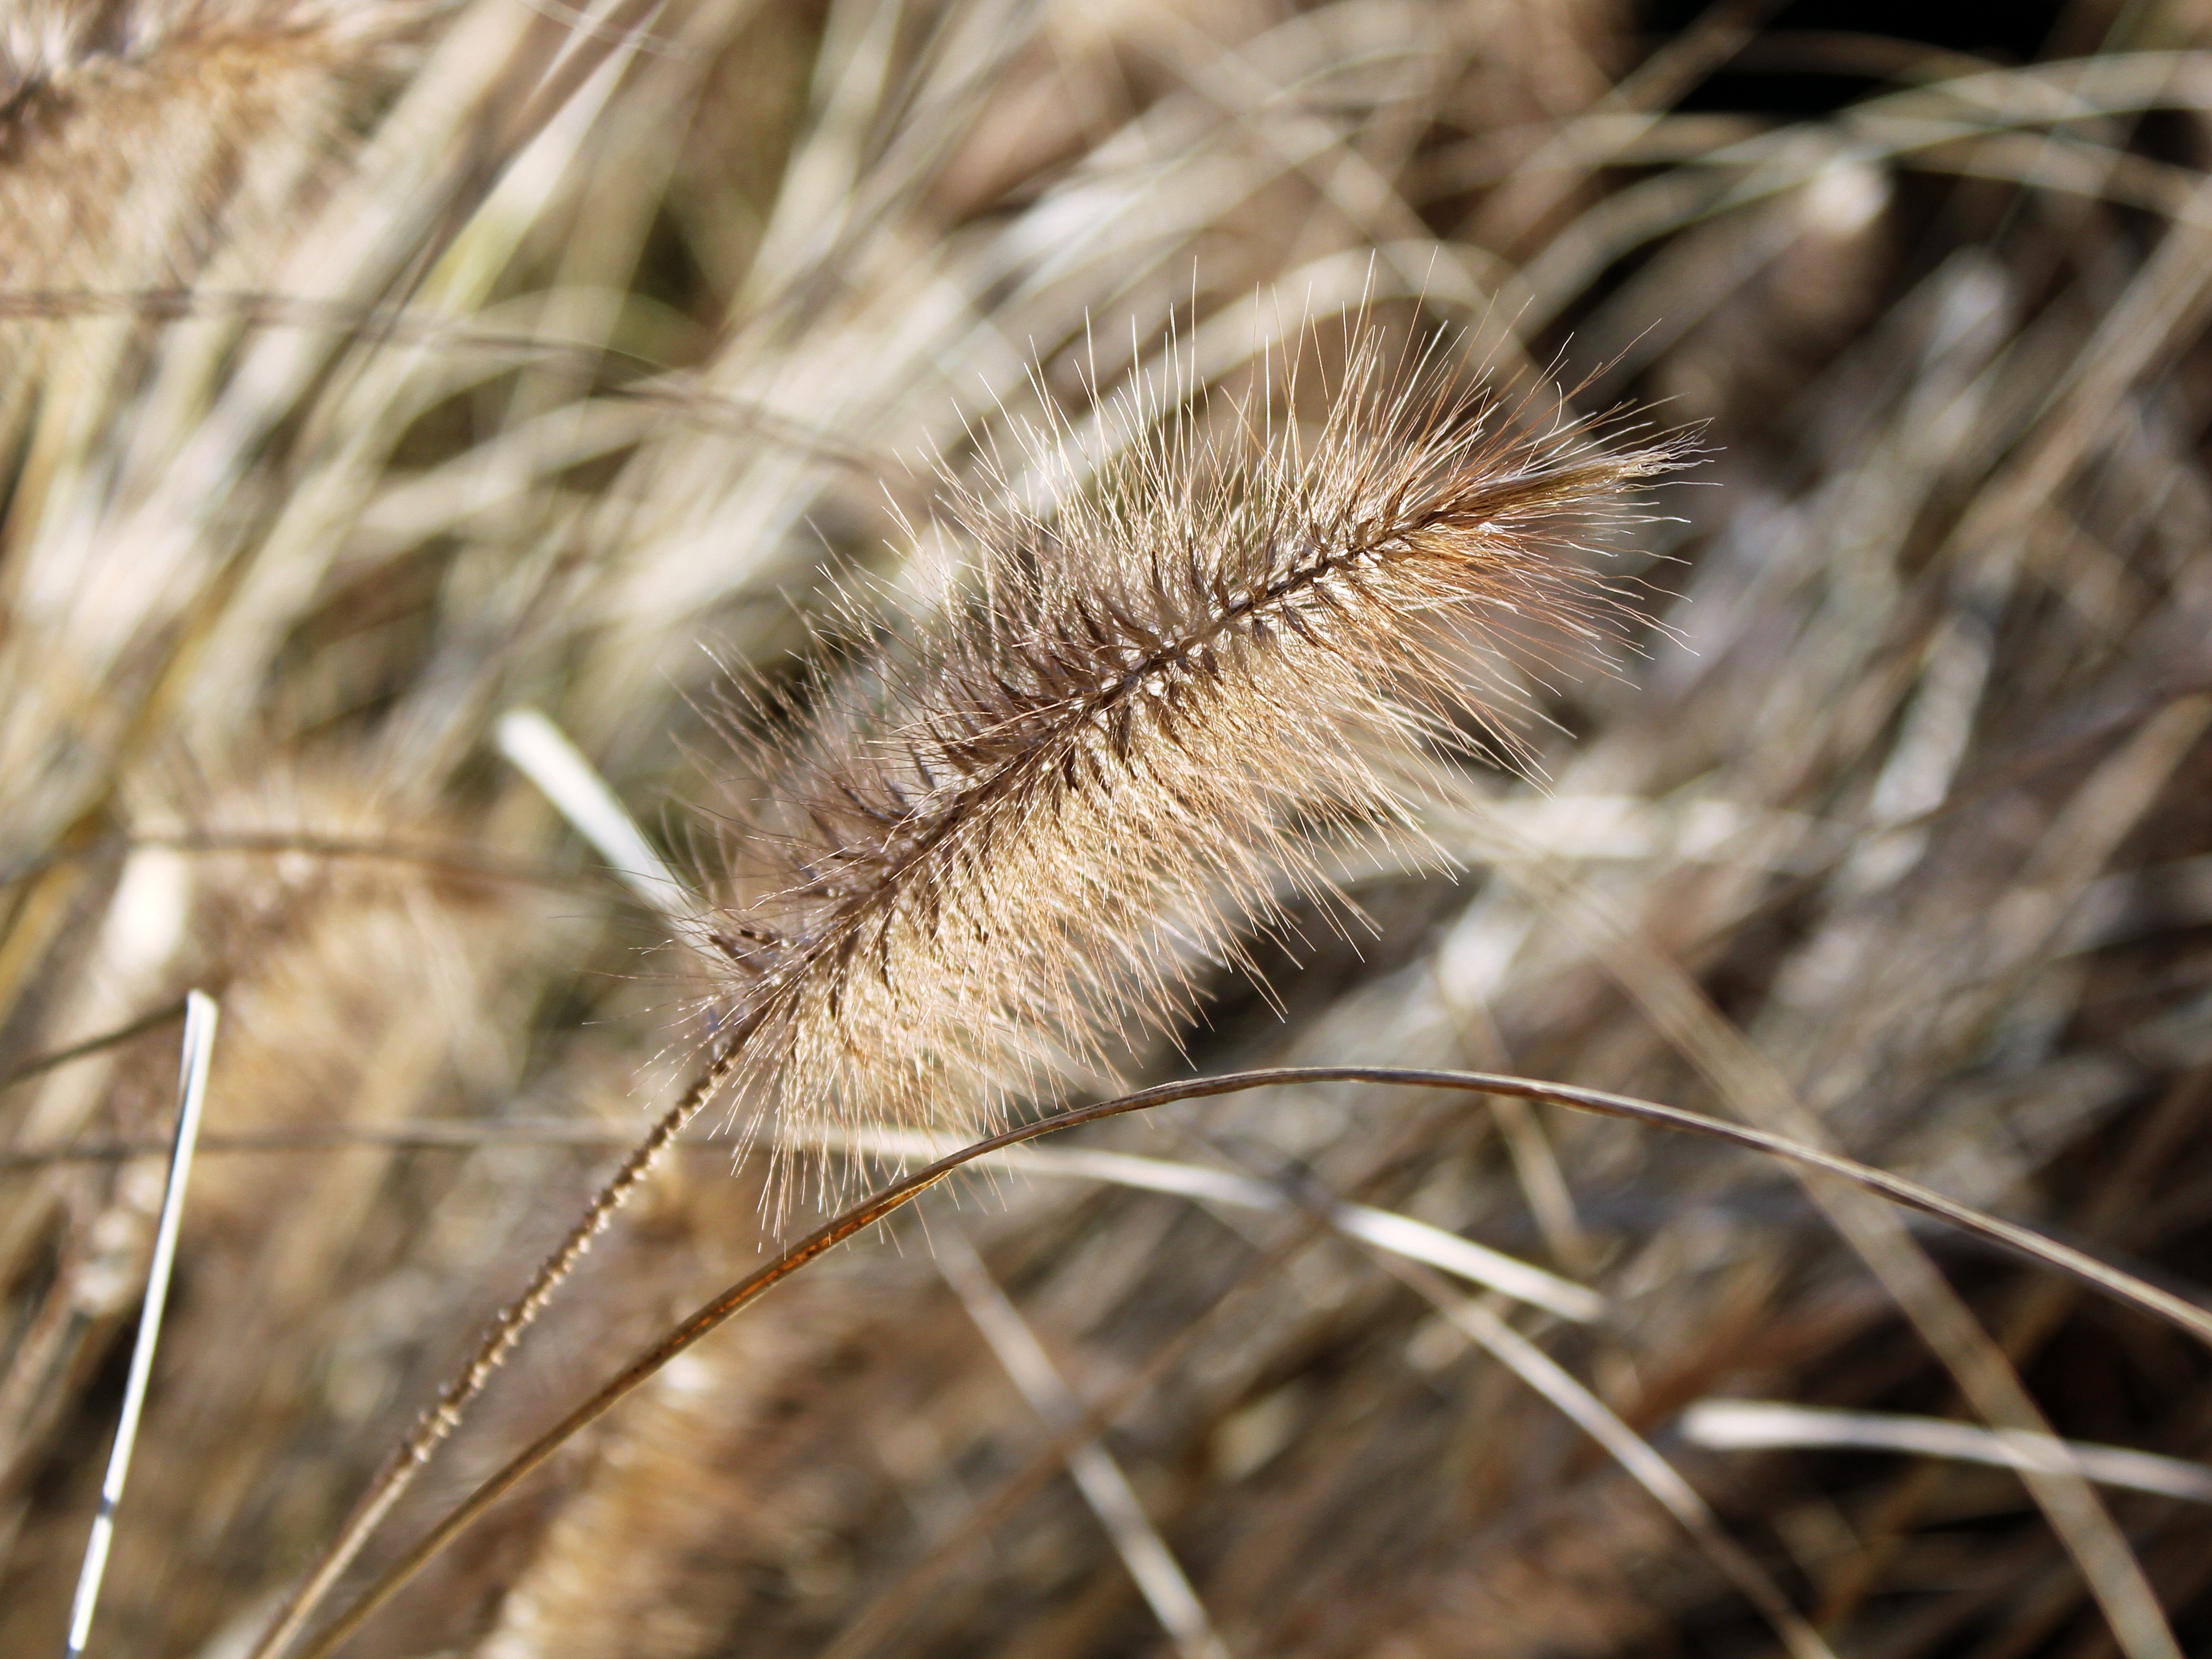
landscape, nature, grass, blossom, winter, structure, plant, prairie, texture, bloom, wildlife, insect, garden, close, fauna, close up, macro photography, flowering plant, blades of grass, grass family, land plant